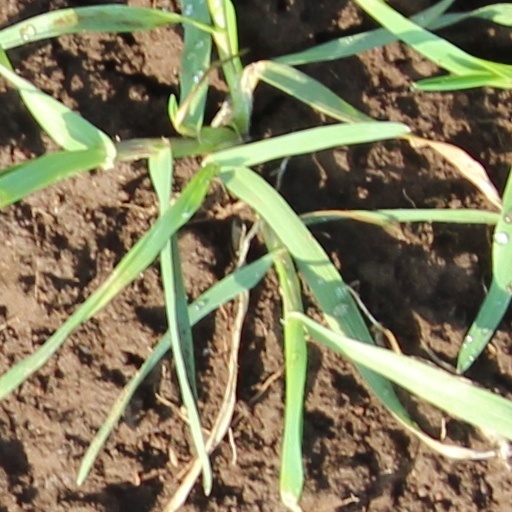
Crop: wheat